Wisit

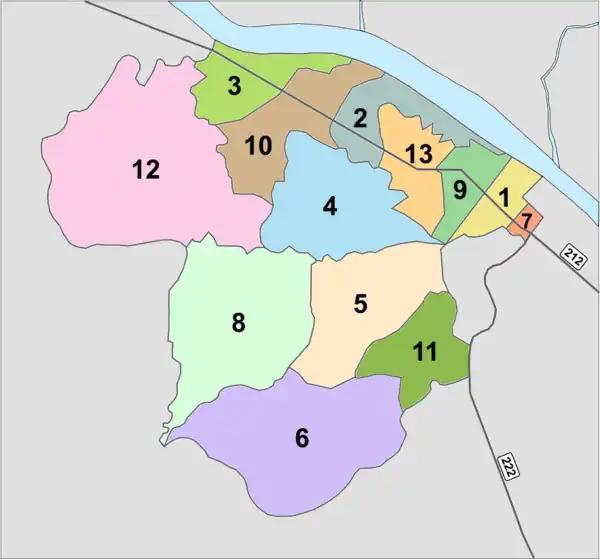
Wisit subdistrict with villages

Wisit subdistrict is home to the following active temples, where Theravada Buddhism is practised by local residents: